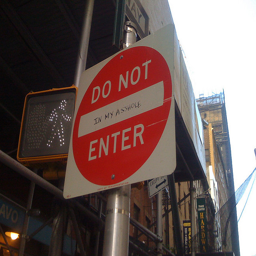
a do not enter sign next to a pedestrian walk sign
A street sign is vandalized with a swear word
Graffiti on a street sign in a large city
Close up of metal post with a walk signal and a Do Not Enter sign with profane graffiti with building behind.
A street sign says "Do Not Enter", while another displays the "walk" signal.